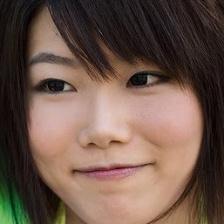
Label: faces